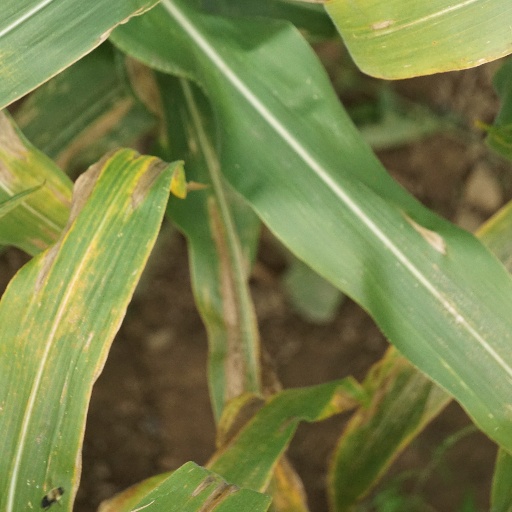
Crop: maize; corn